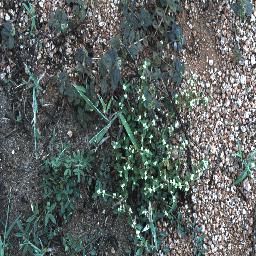
Label: negative